Sovan Chatterjee

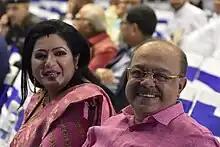
Sovan Chatterjee and Baisakhi Banerjee at the 29th Kolkata International Film Festival, 2023

Sovan Chatterjee married Ratna, daughter of Dulal Chandra Das, in 2001. They have a son, Saptarshi.